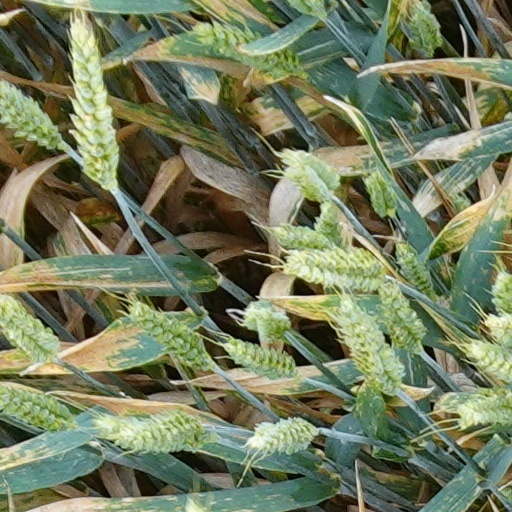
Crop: wheat